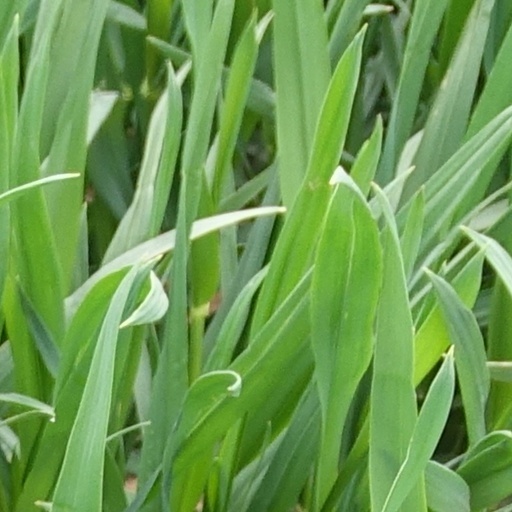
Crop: wheat